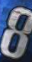
Number: 8